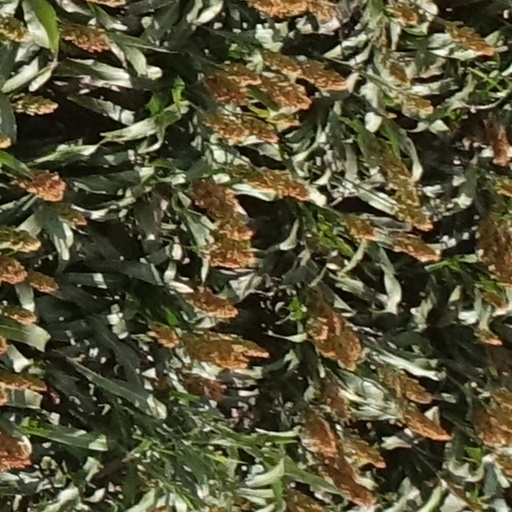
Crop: sorghum